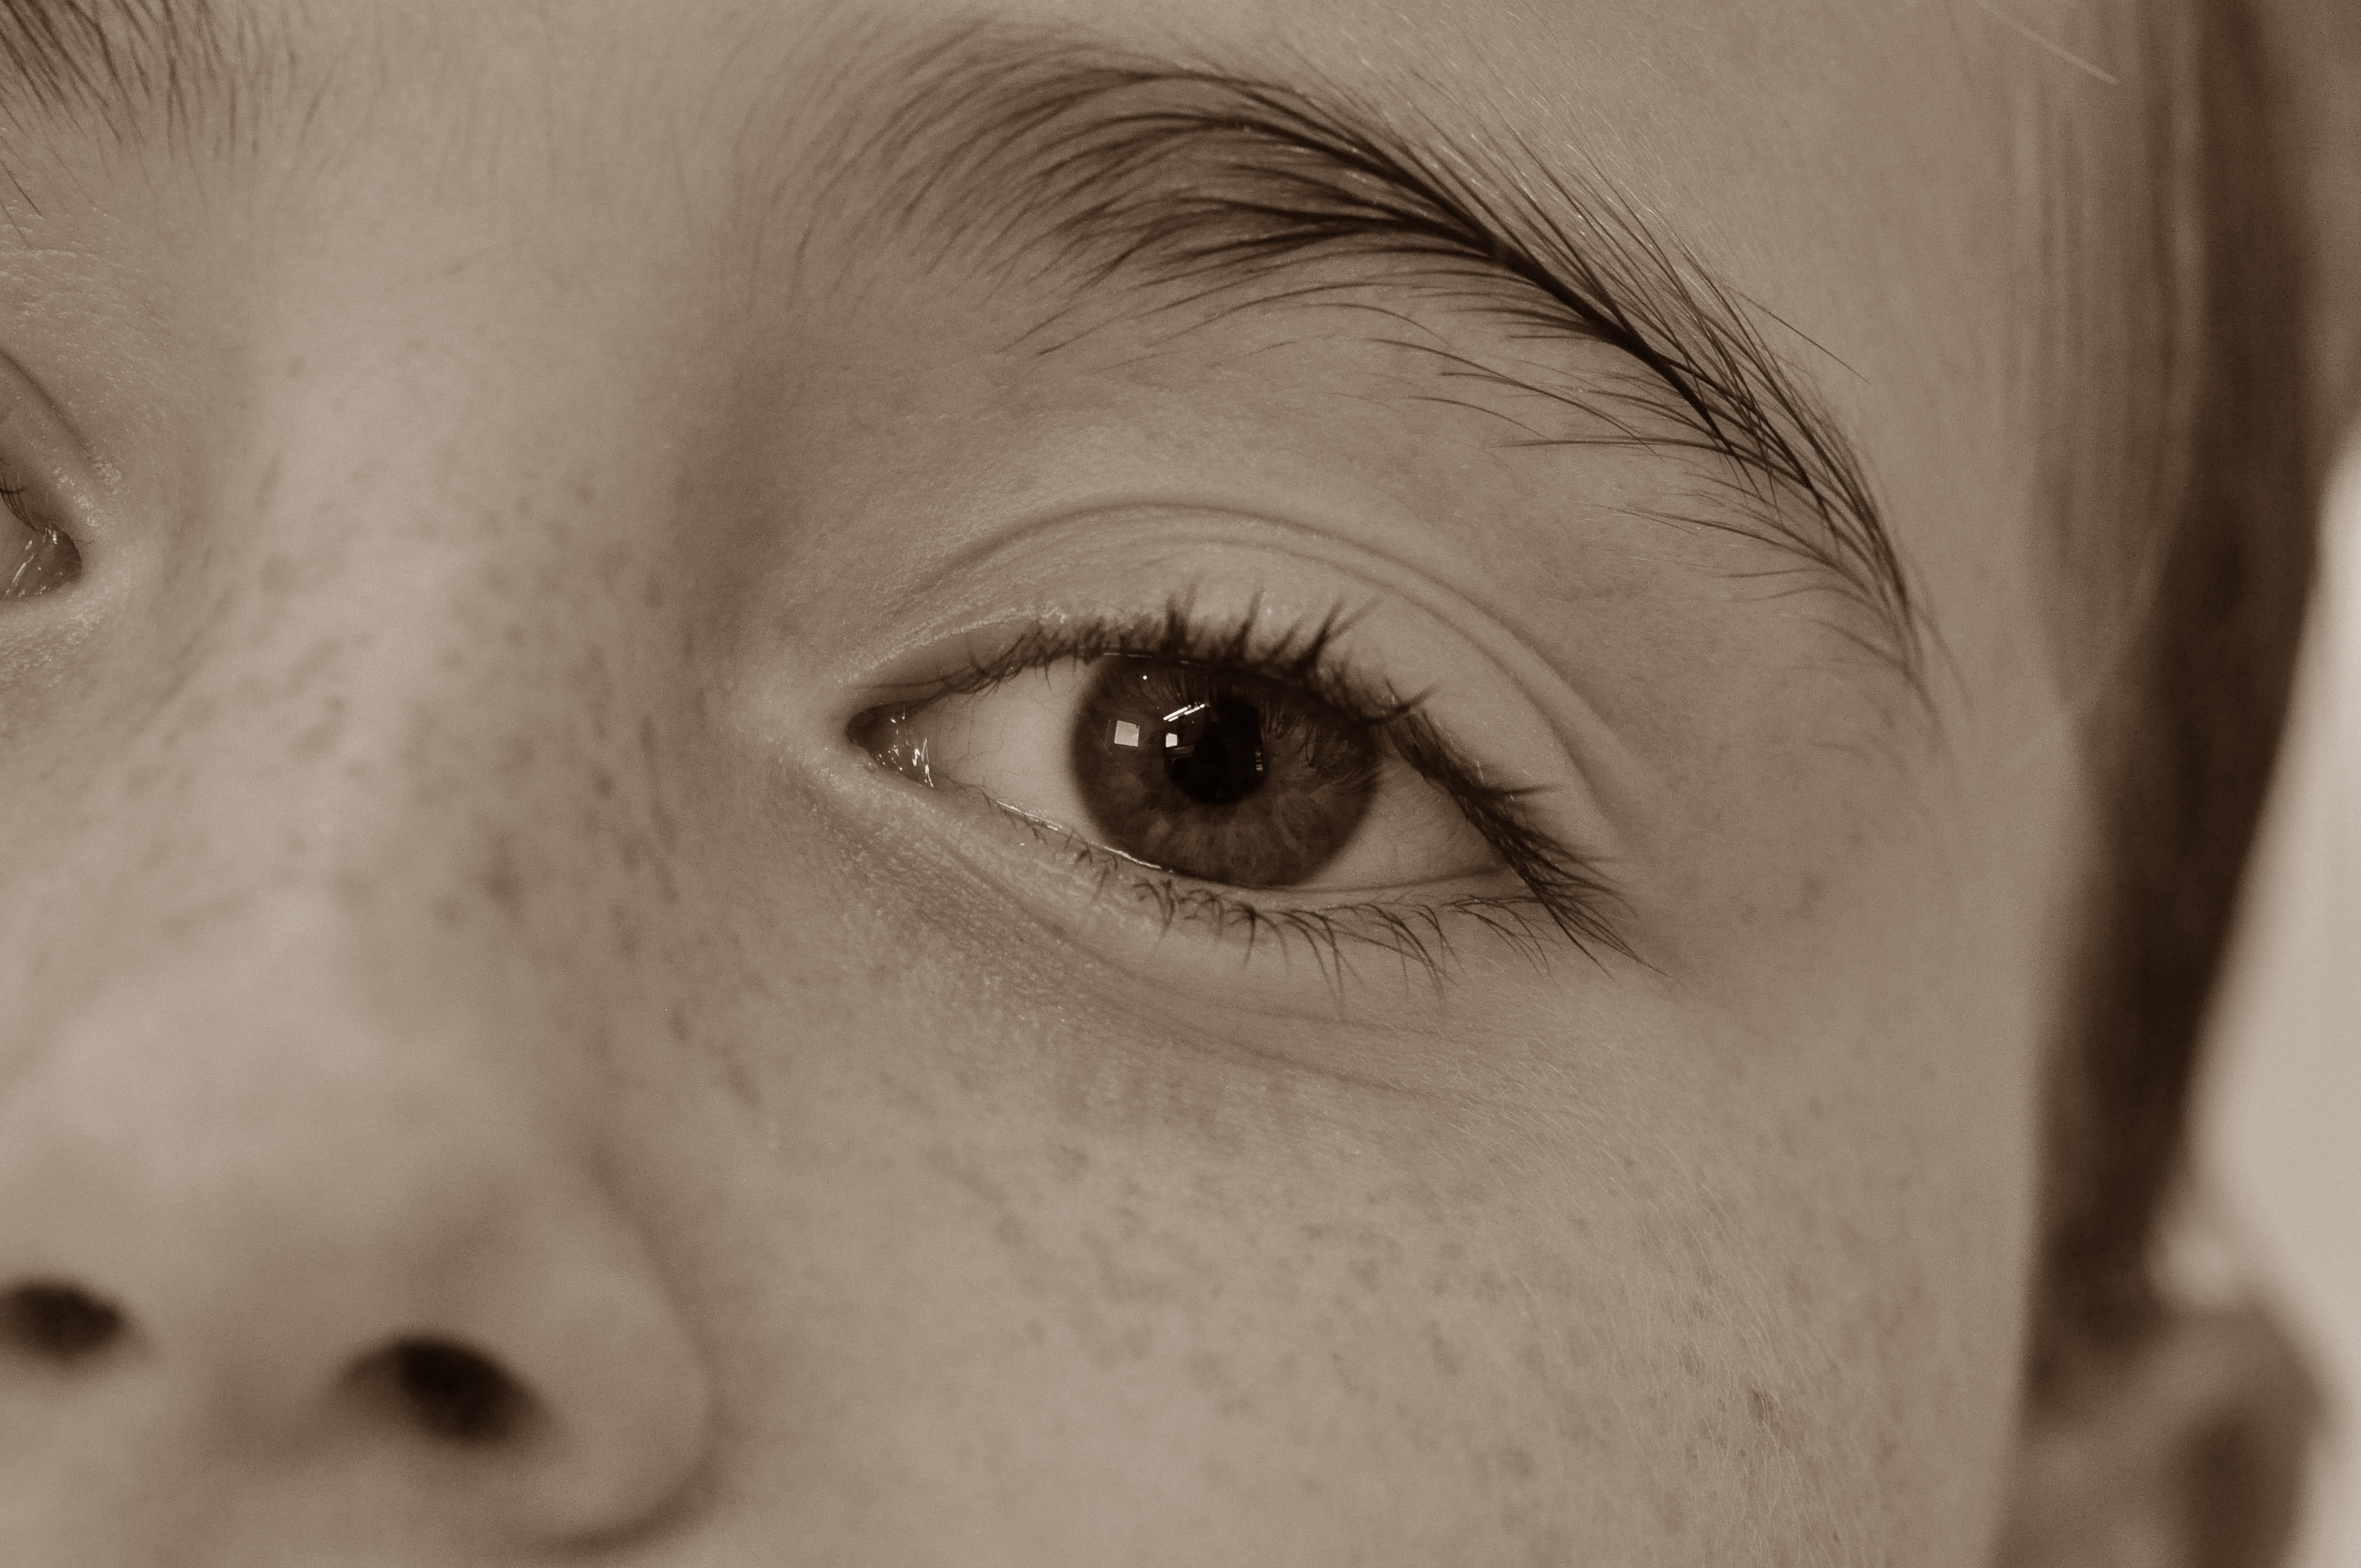
black and white, girl, white, photography, portrait, model, monochrome, lip, eyebrow, eyelash, close up, human body, face, nose, drawing, eye, head, skin, beauty, organ, freckles, monochrome photography, portrait photography